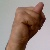
The image shows a hand gesture representing the letter 'N' in Indian Sign Language.